Chinese orchestra

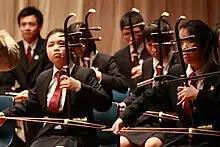
"Erhu" players in the bowed strings section of a Chinese orchestra

The bowed strings section of the modern Chinese orchestra includes the "gaohu" (高胡), "erhu" (二胡), "zhonghu" (中胡), cello (大提琴) and double bass (低音提琴 or 倍大提琴). Certain compositions are scored for "gehu" (革胡) and "diyingehu" (bass "gehu"; 低音革胡) in place of cello and double bass respectively; however, the adoption of "gehu" and "diyingehu" is limited in Chinese orchestras around the world.